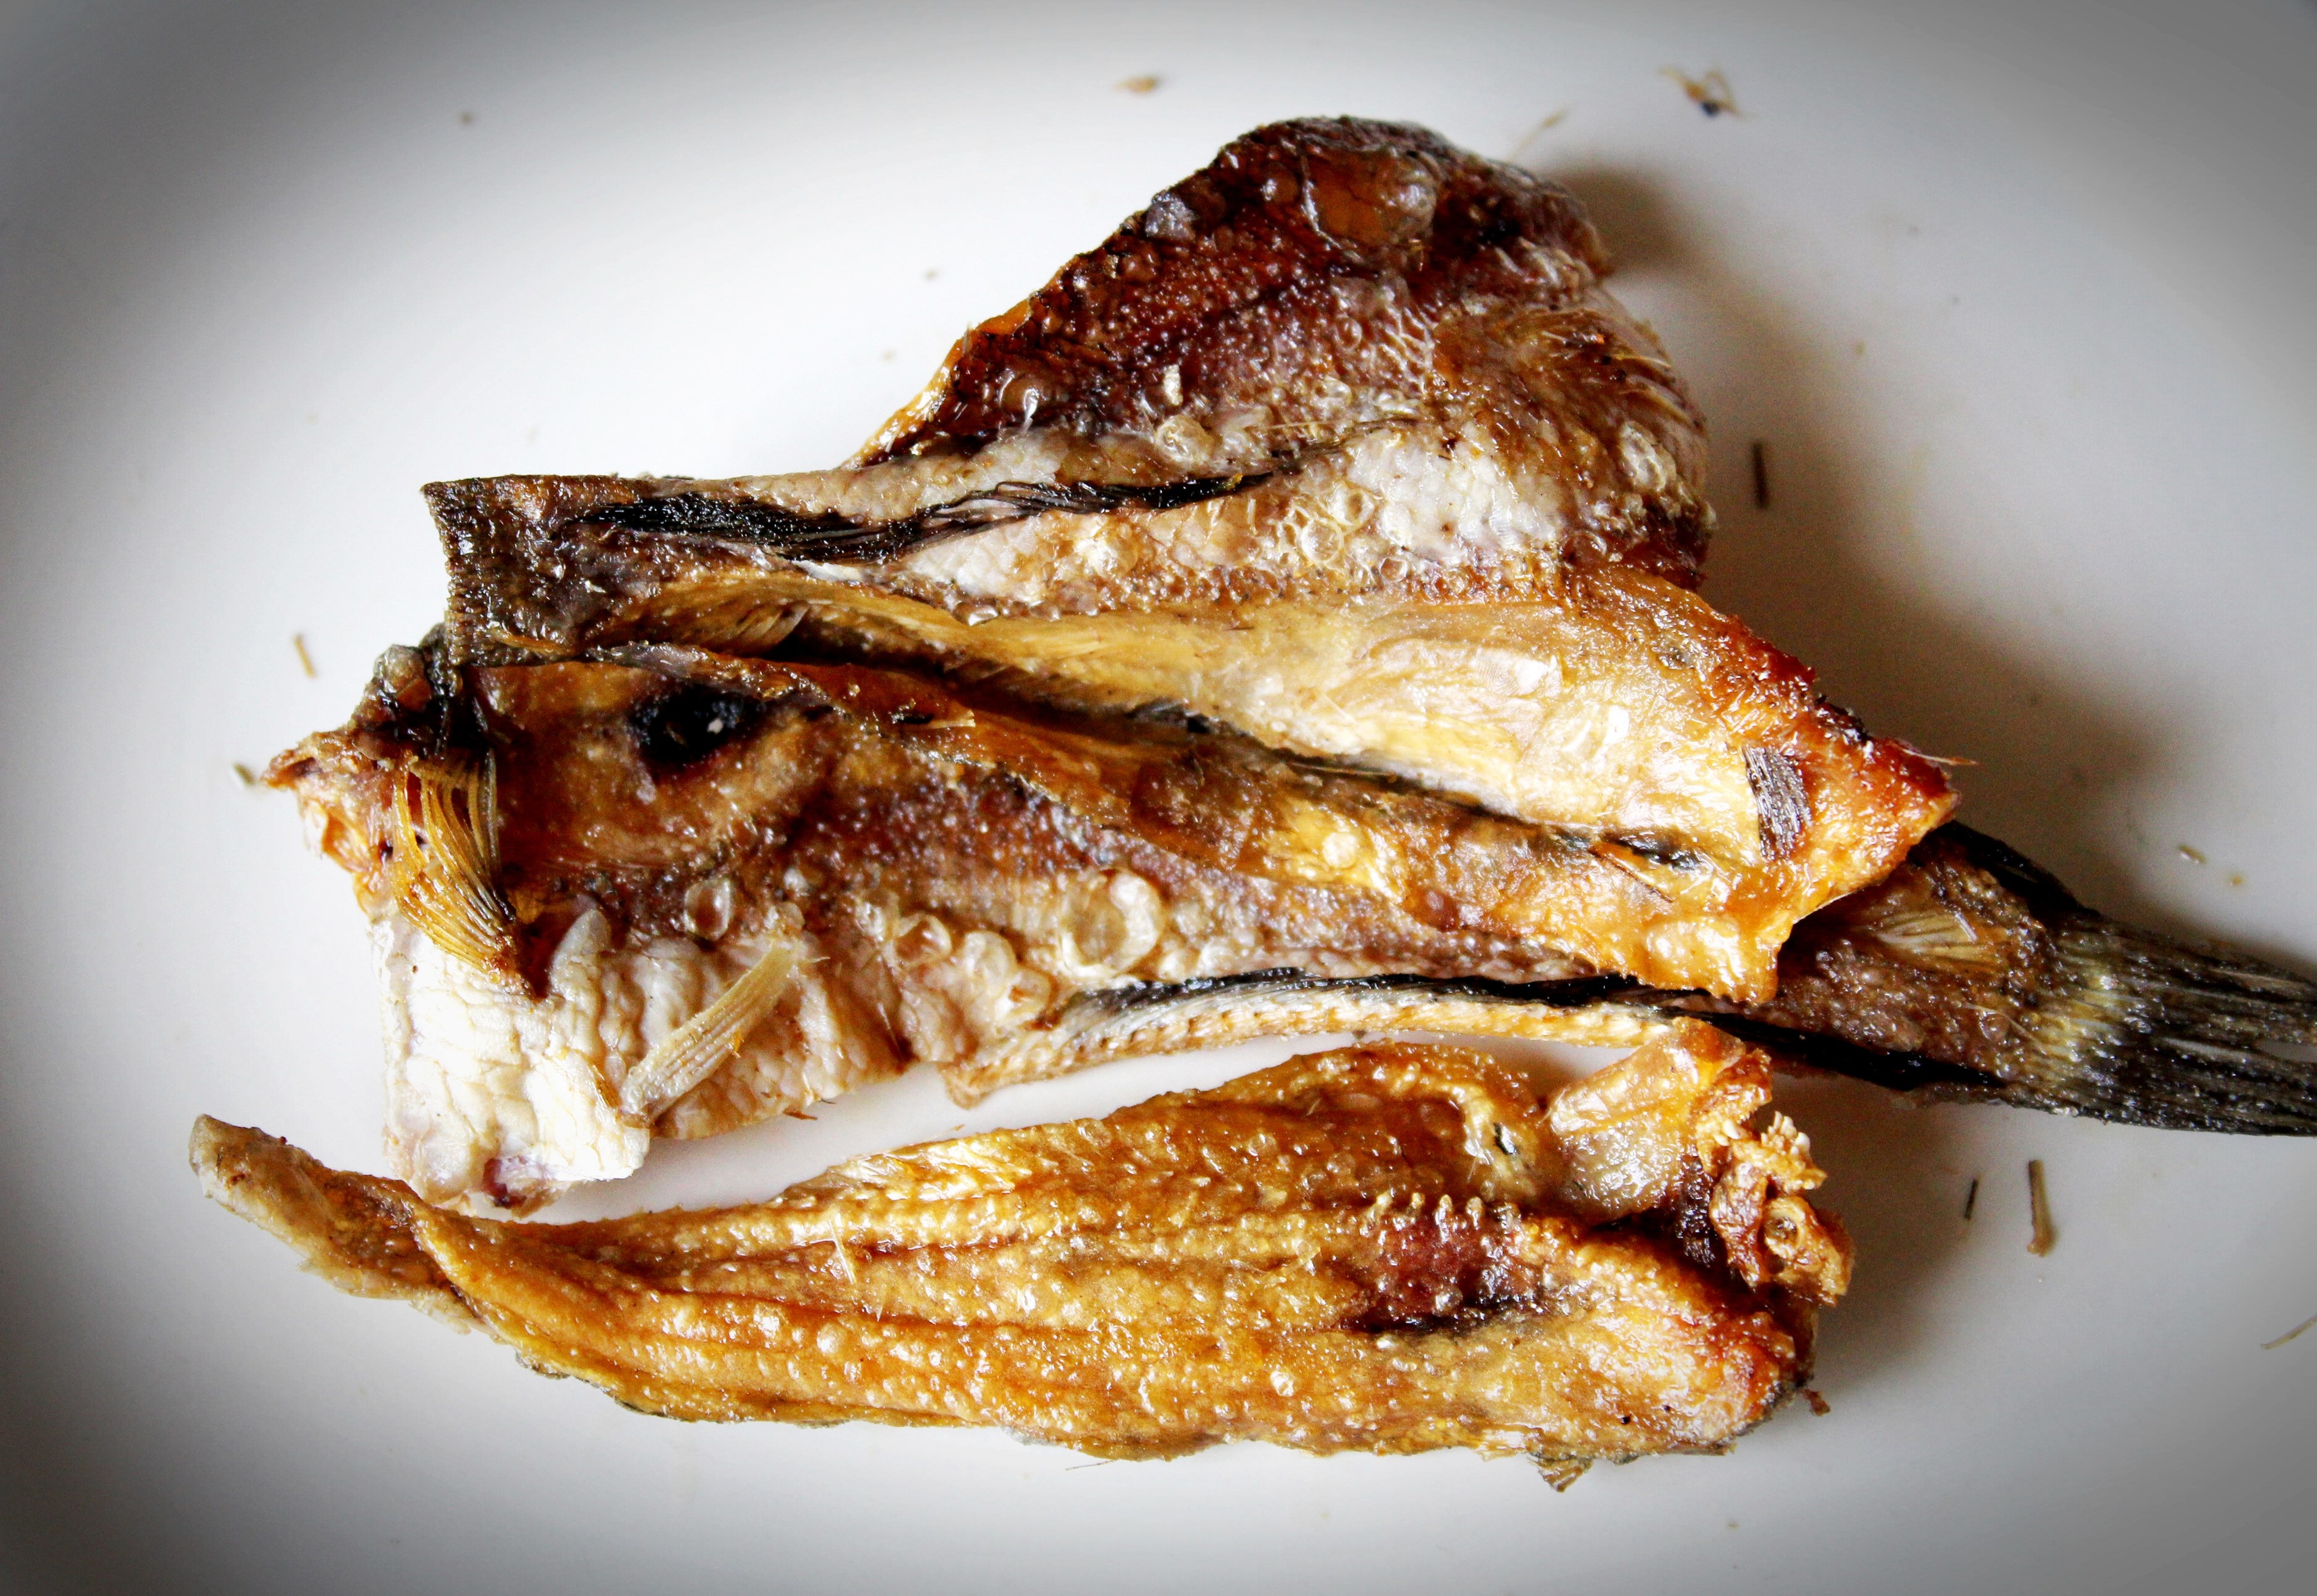
wood, white, view, restaurant, isolated, part, floral, roast, dish, meal, food, salad, green, red, garlic, produce, plate, fresh, yellow, fish, meat, cuisine, savory, onion, health, lemon, lettuce, twig, grill, baked, fried, leaves, picnic, full, gold, vegetables, violet, hot, tomatoes, raw, flores, course, main, side, oil, roasting, top, grilled, sliced, rosemary, half, nobody, roasted, portion, served, whole, animal source foods